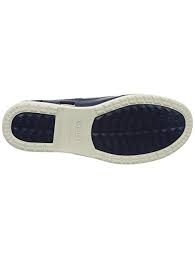
Label: Boat